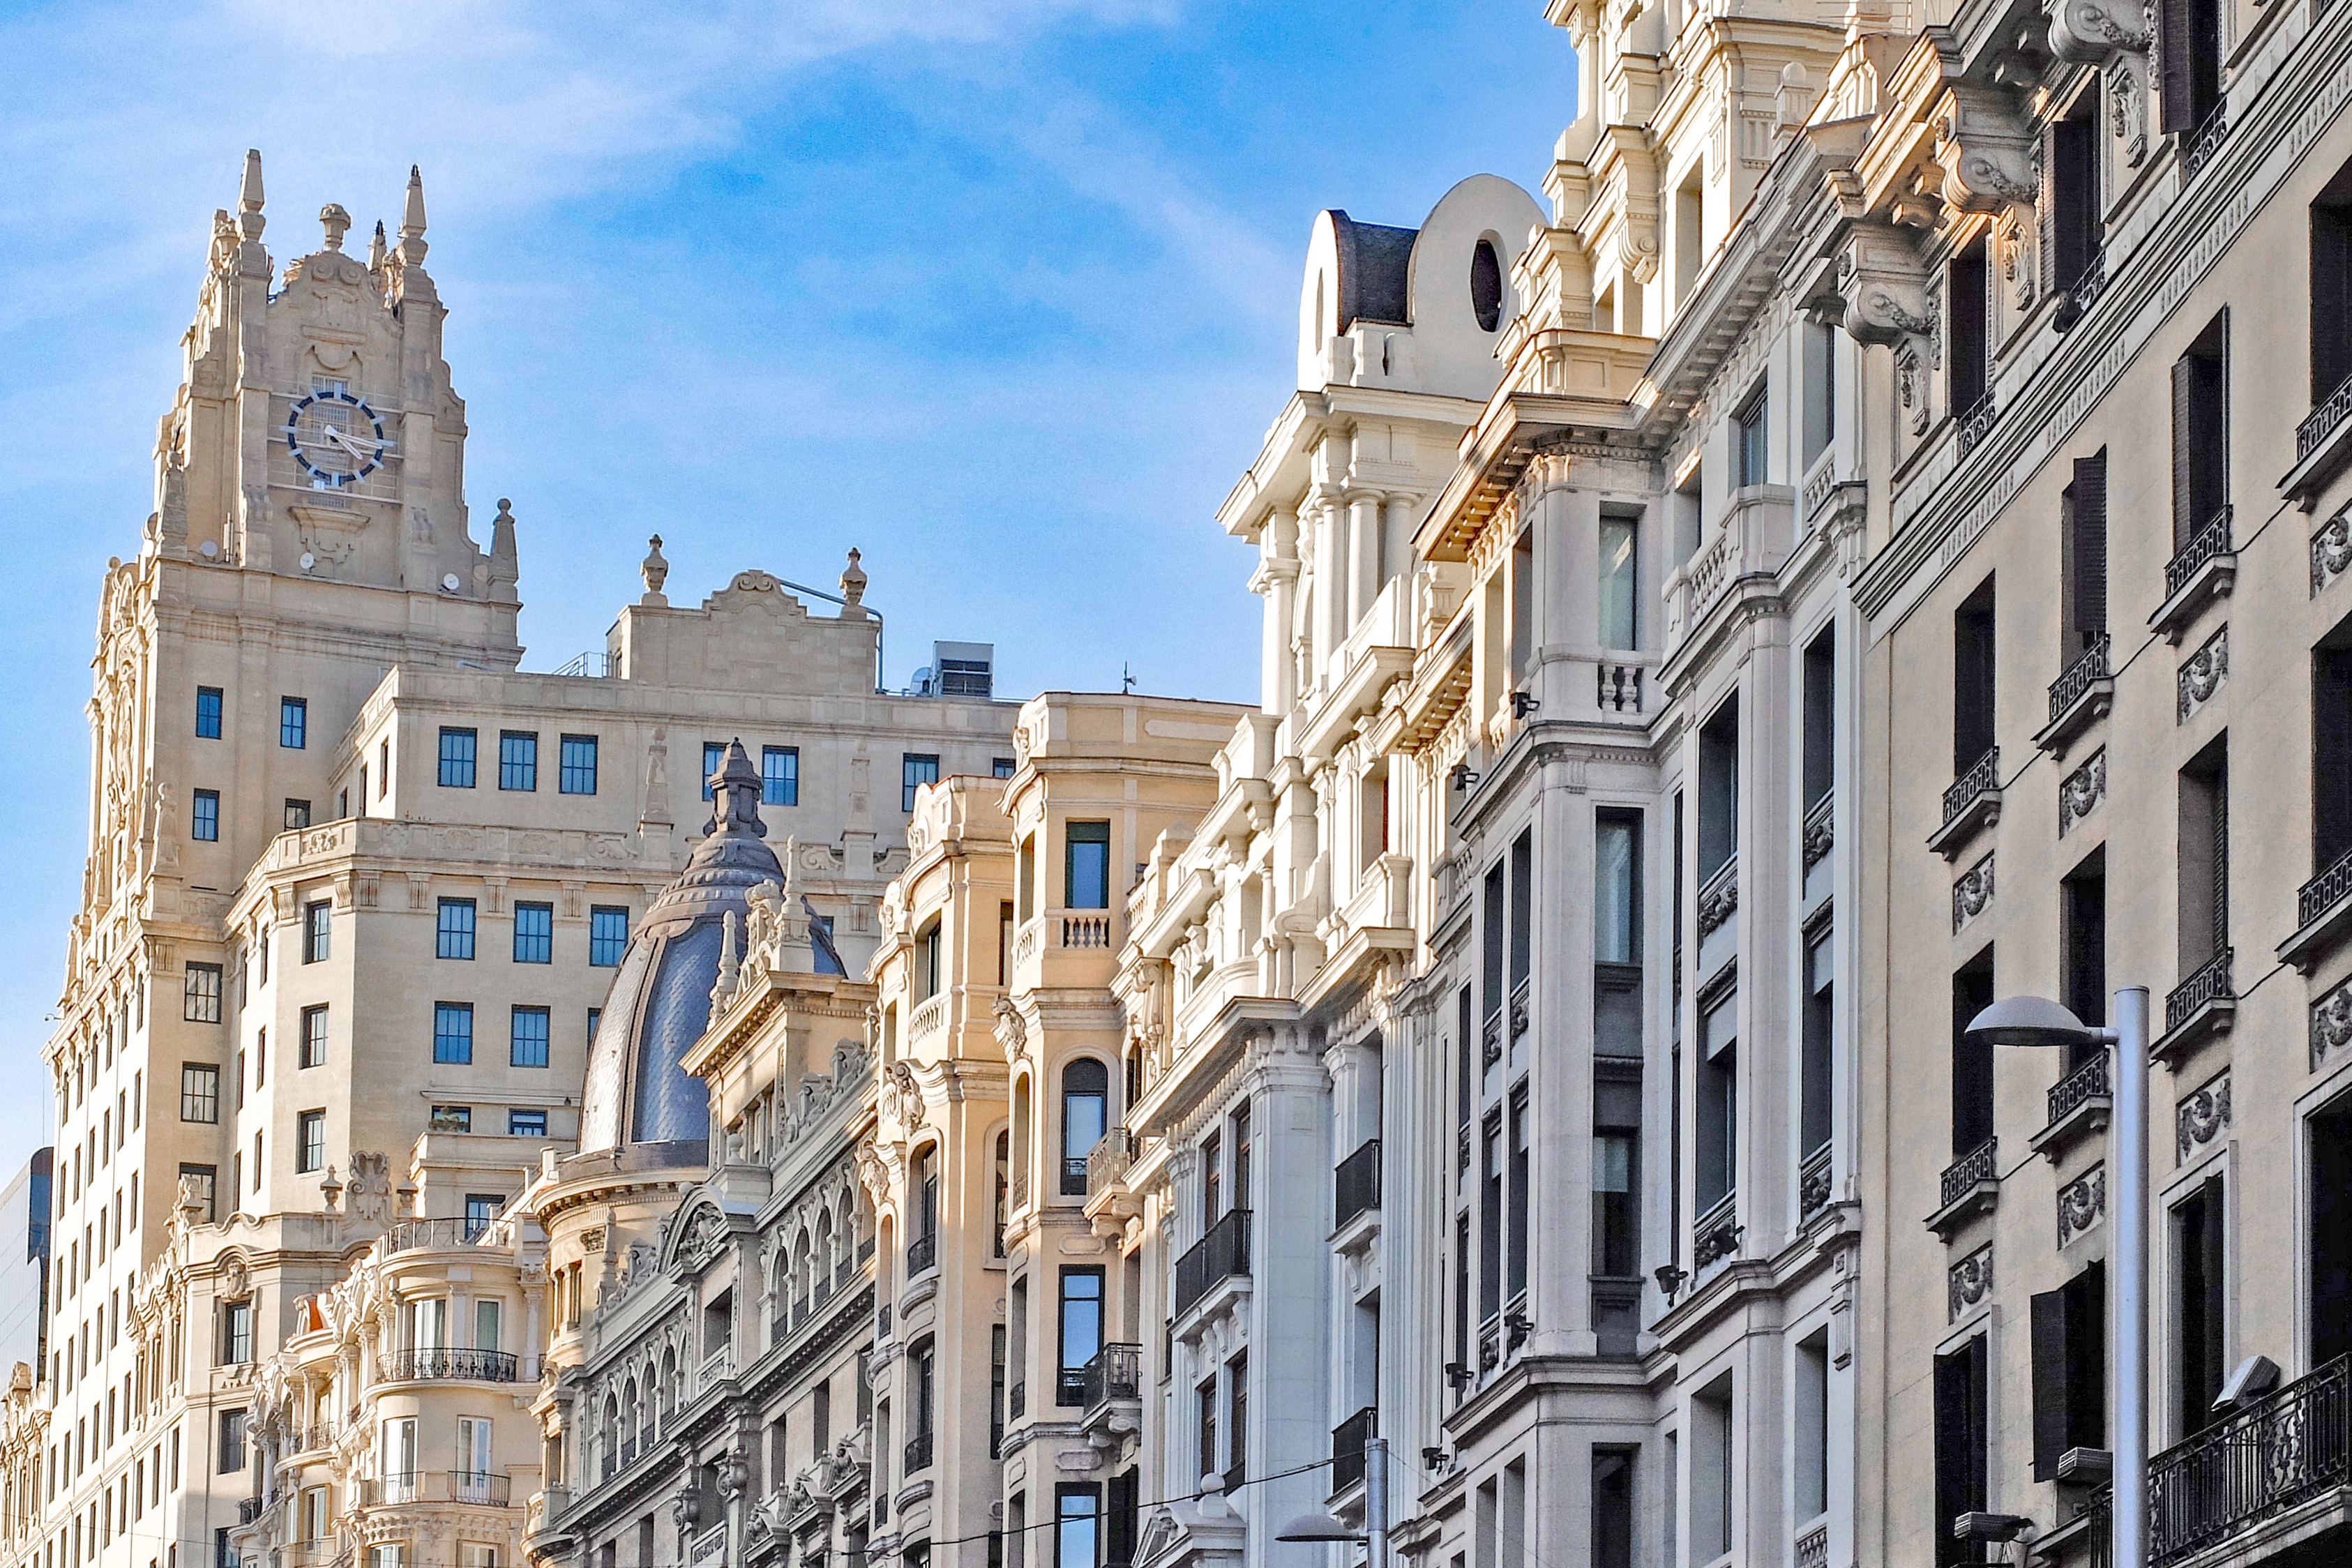
landmark, architecture, building, metropolis, town, city, classical architecture, daytime, urban area, facade, human settlement, sky, metropolitan area, medieval architecture, neighbourhood, street, palace, house, tourism, stately home, town square, window, apartment, gothic architecture, mixed use, roof, tourist attraction, downtown